Green politics

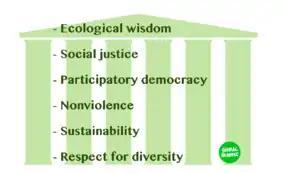
The six guiding principles

According to Derek Wall, a prominent British green proponent, there are four pillars that define green politics: